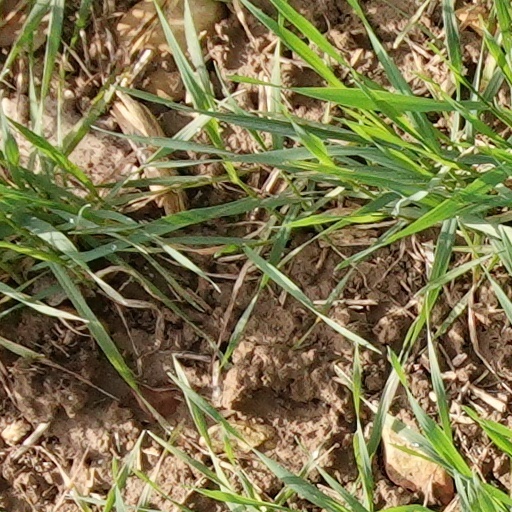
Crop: wheat